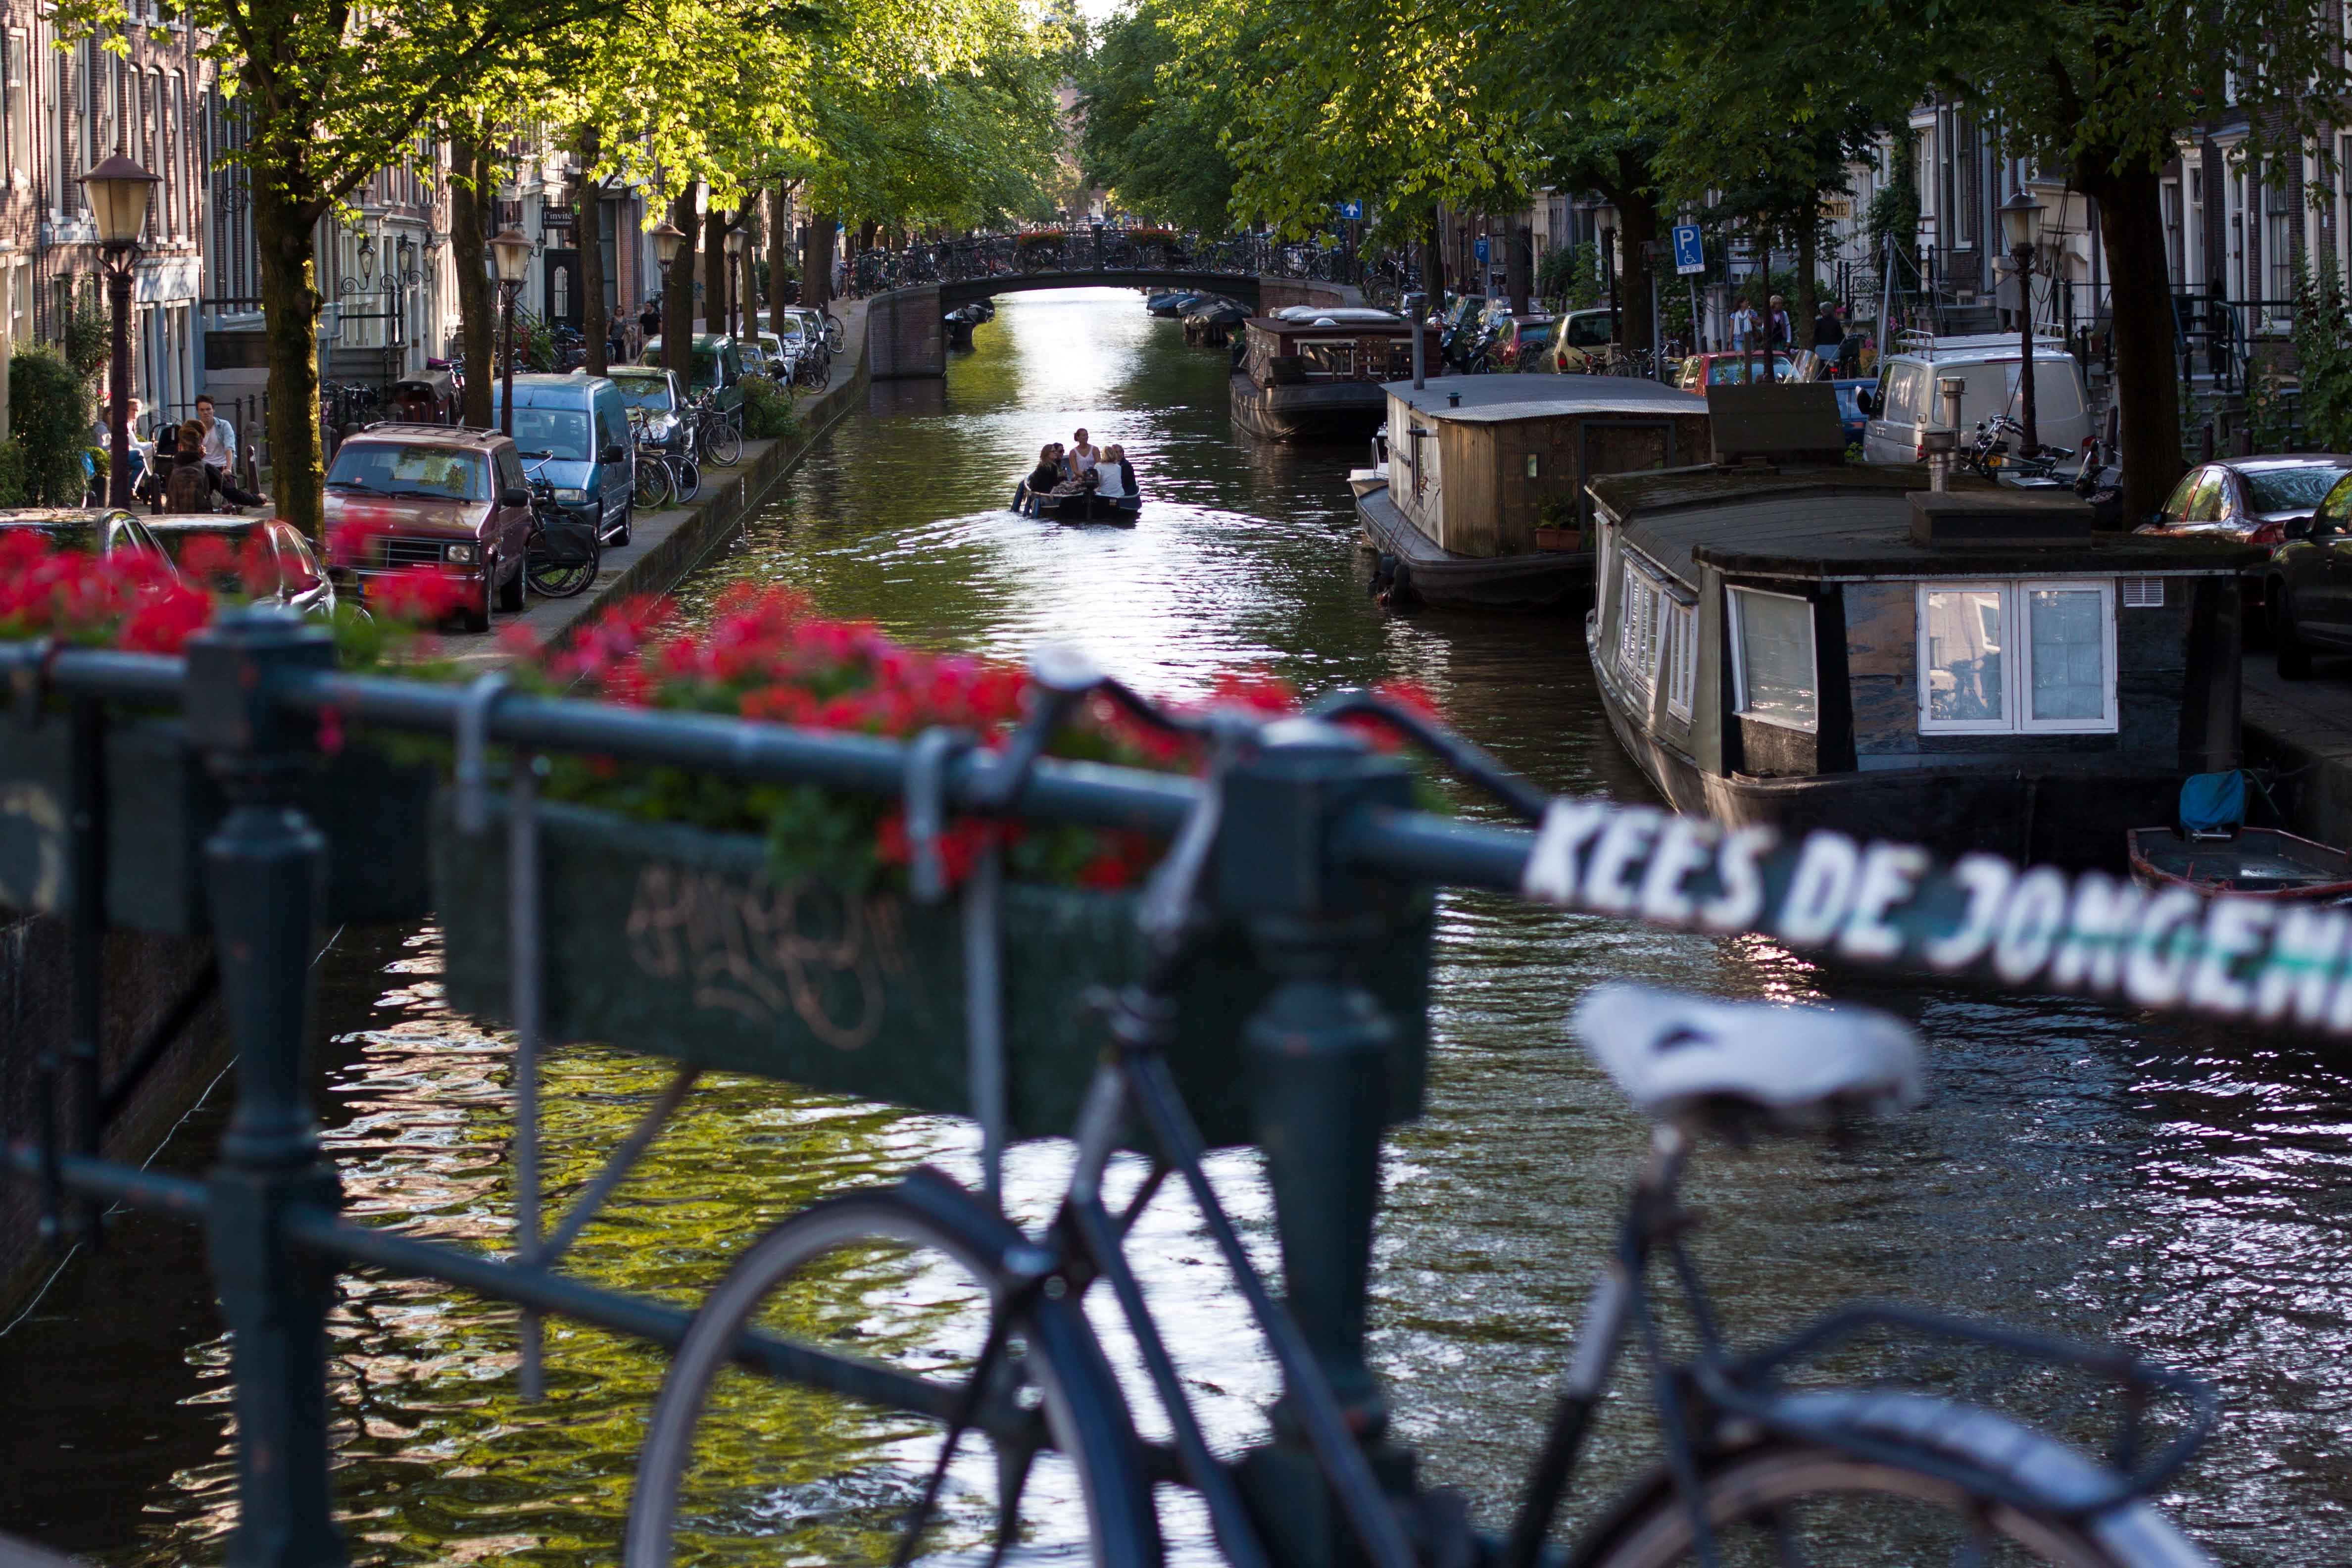
canal, vehicle, autumn, tourism, season, waterway